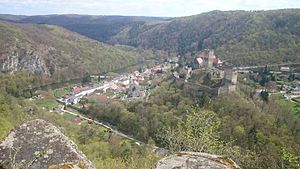
Thayadal nationalpark / Galleri
Byen Hardegg.
Den 1.330 ha store Thayadal nationalpark ligger i grænseområdet mellem delstaten Niederösterreich og Tjekkiet, og den er sammenhængende med den tjekkiske Podyjí nationalpark. Thayatal med de stejlt beliggende skove er blandt de smukkeste gennembrudsdale i Østrig. Den største højde har Umlaufberg, der består af gnejs, og som floden Thaya løber rundt om.